Jose Chacko Periappuram

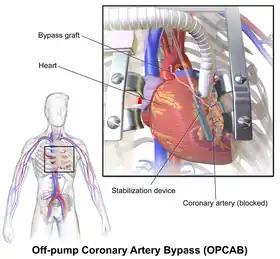
Off-pump coronary artery bypass (beating heart surgery)

He was the first heart surgeon to commence a beating heart surgical program in Kerala. He is also the first surgeon in Kerala to perform bypass surgery using arterial grafts and also TAR. Another group of patients who, due to lung diseases, could not have their surgeries done were helped by a novel technique called awake bypass surgery.